Foshan railway station

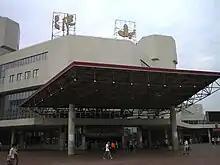
Foshan railway station

Foshan railway station is located in Chancheng District, Foshan, Guangdong Province, China. Train services include those departing to Guangzhou, Kunming, Xiamen, Nanning and Hainan.